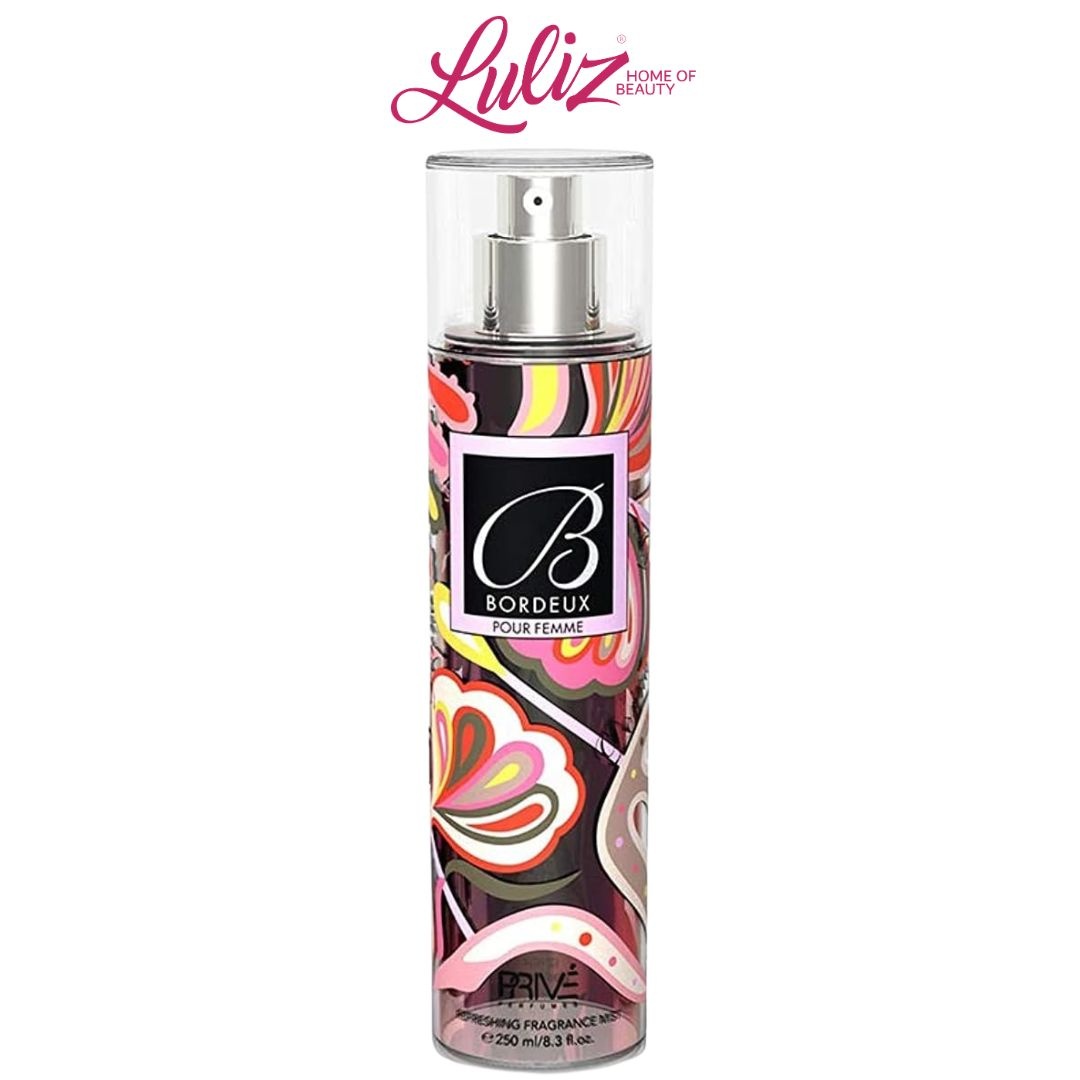
EMPER - prive Bordeux Body Mist 250ml
EMPER Prive Bordeux Body Mist 250ml delivers a refined and subtle fragrance ideal for daily use. Expertly crafted, this body mist provides a light, long-lasting scent that refreshes and uplifts, enhancing your natural allure. Perfect for a quick fragrance boost, it complements any personal care routine with elegance and sophistication. ORIGINAL BRANDS GUARANTEE Get it now from Luliz
Brand: EMPER
Category: Health & Beauty > Personal Care > Cosmetics > Perfumes & Colognes > Body Mists